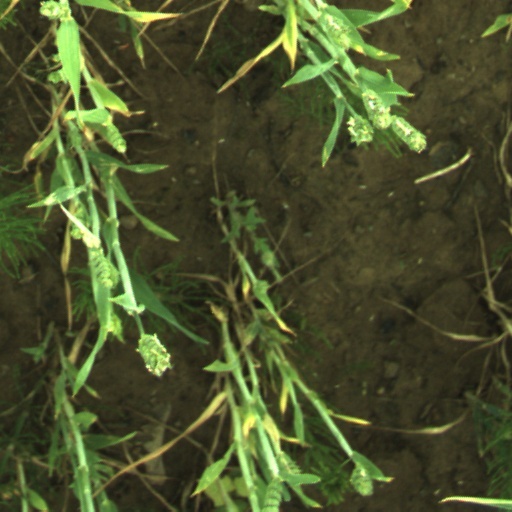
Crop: wheat